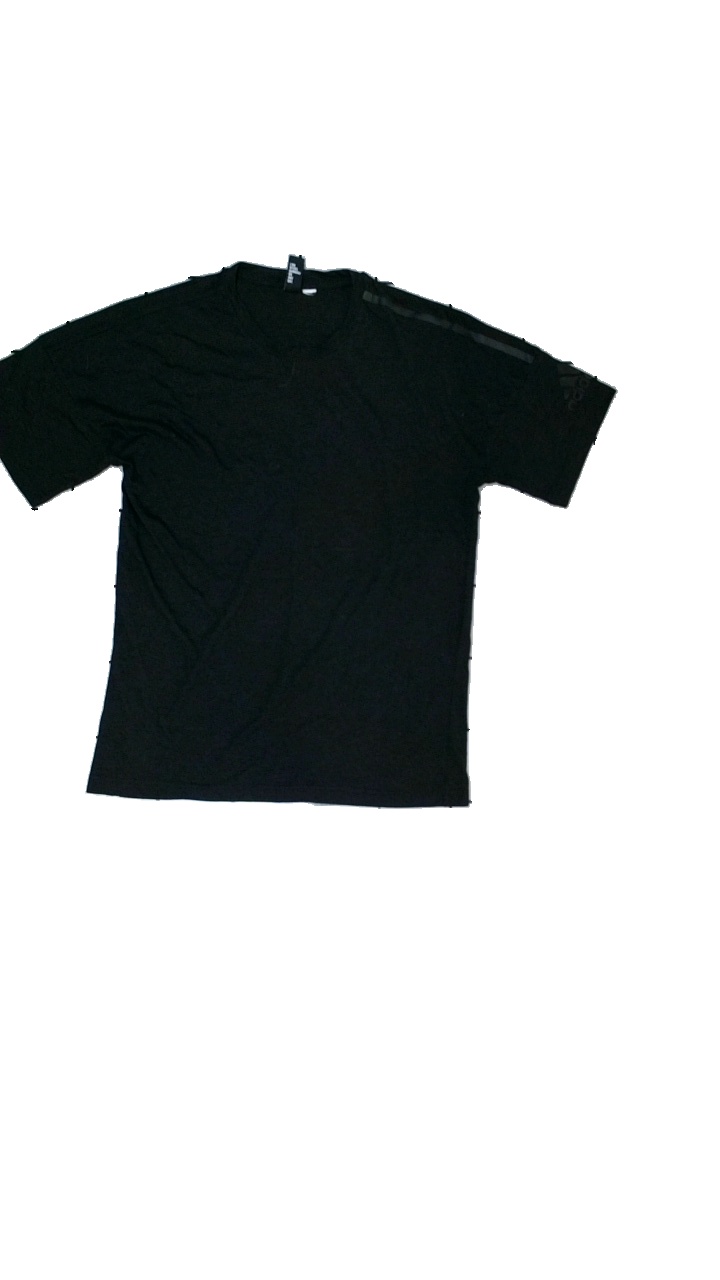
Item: T-shirt (Men)
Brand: Adidas
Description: svart t-shirt med logga på arm, sned i söm
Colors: Black
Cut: Regular
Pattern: Logo print
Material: ?
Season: All
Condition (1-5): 2
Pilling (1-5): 5
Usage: Export
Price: <50